Assyrian Australians

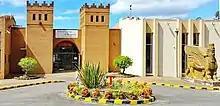
The "Nineveh Club" in Smithfield Rd, Edensor Park, is the largest Assyrian club in Australia.

In 1980, the "Nineveh Club", a prominent Assyrian club in Edensor Park, Sydney, was established. Built with artificial mud brick, the club was designed after Assyrian royal palace in Nineveh. The entryway features two winged bull statues containing the body of a lion, the head of an Assyrian king and wings of an eagle. In the late 1980s, the Church of the East was controversially split – The Church of the East in Australia from that time on now has two denominations; The 'old' (Ancient Church of the East) and the 'new' (Assyrian Church of the East).